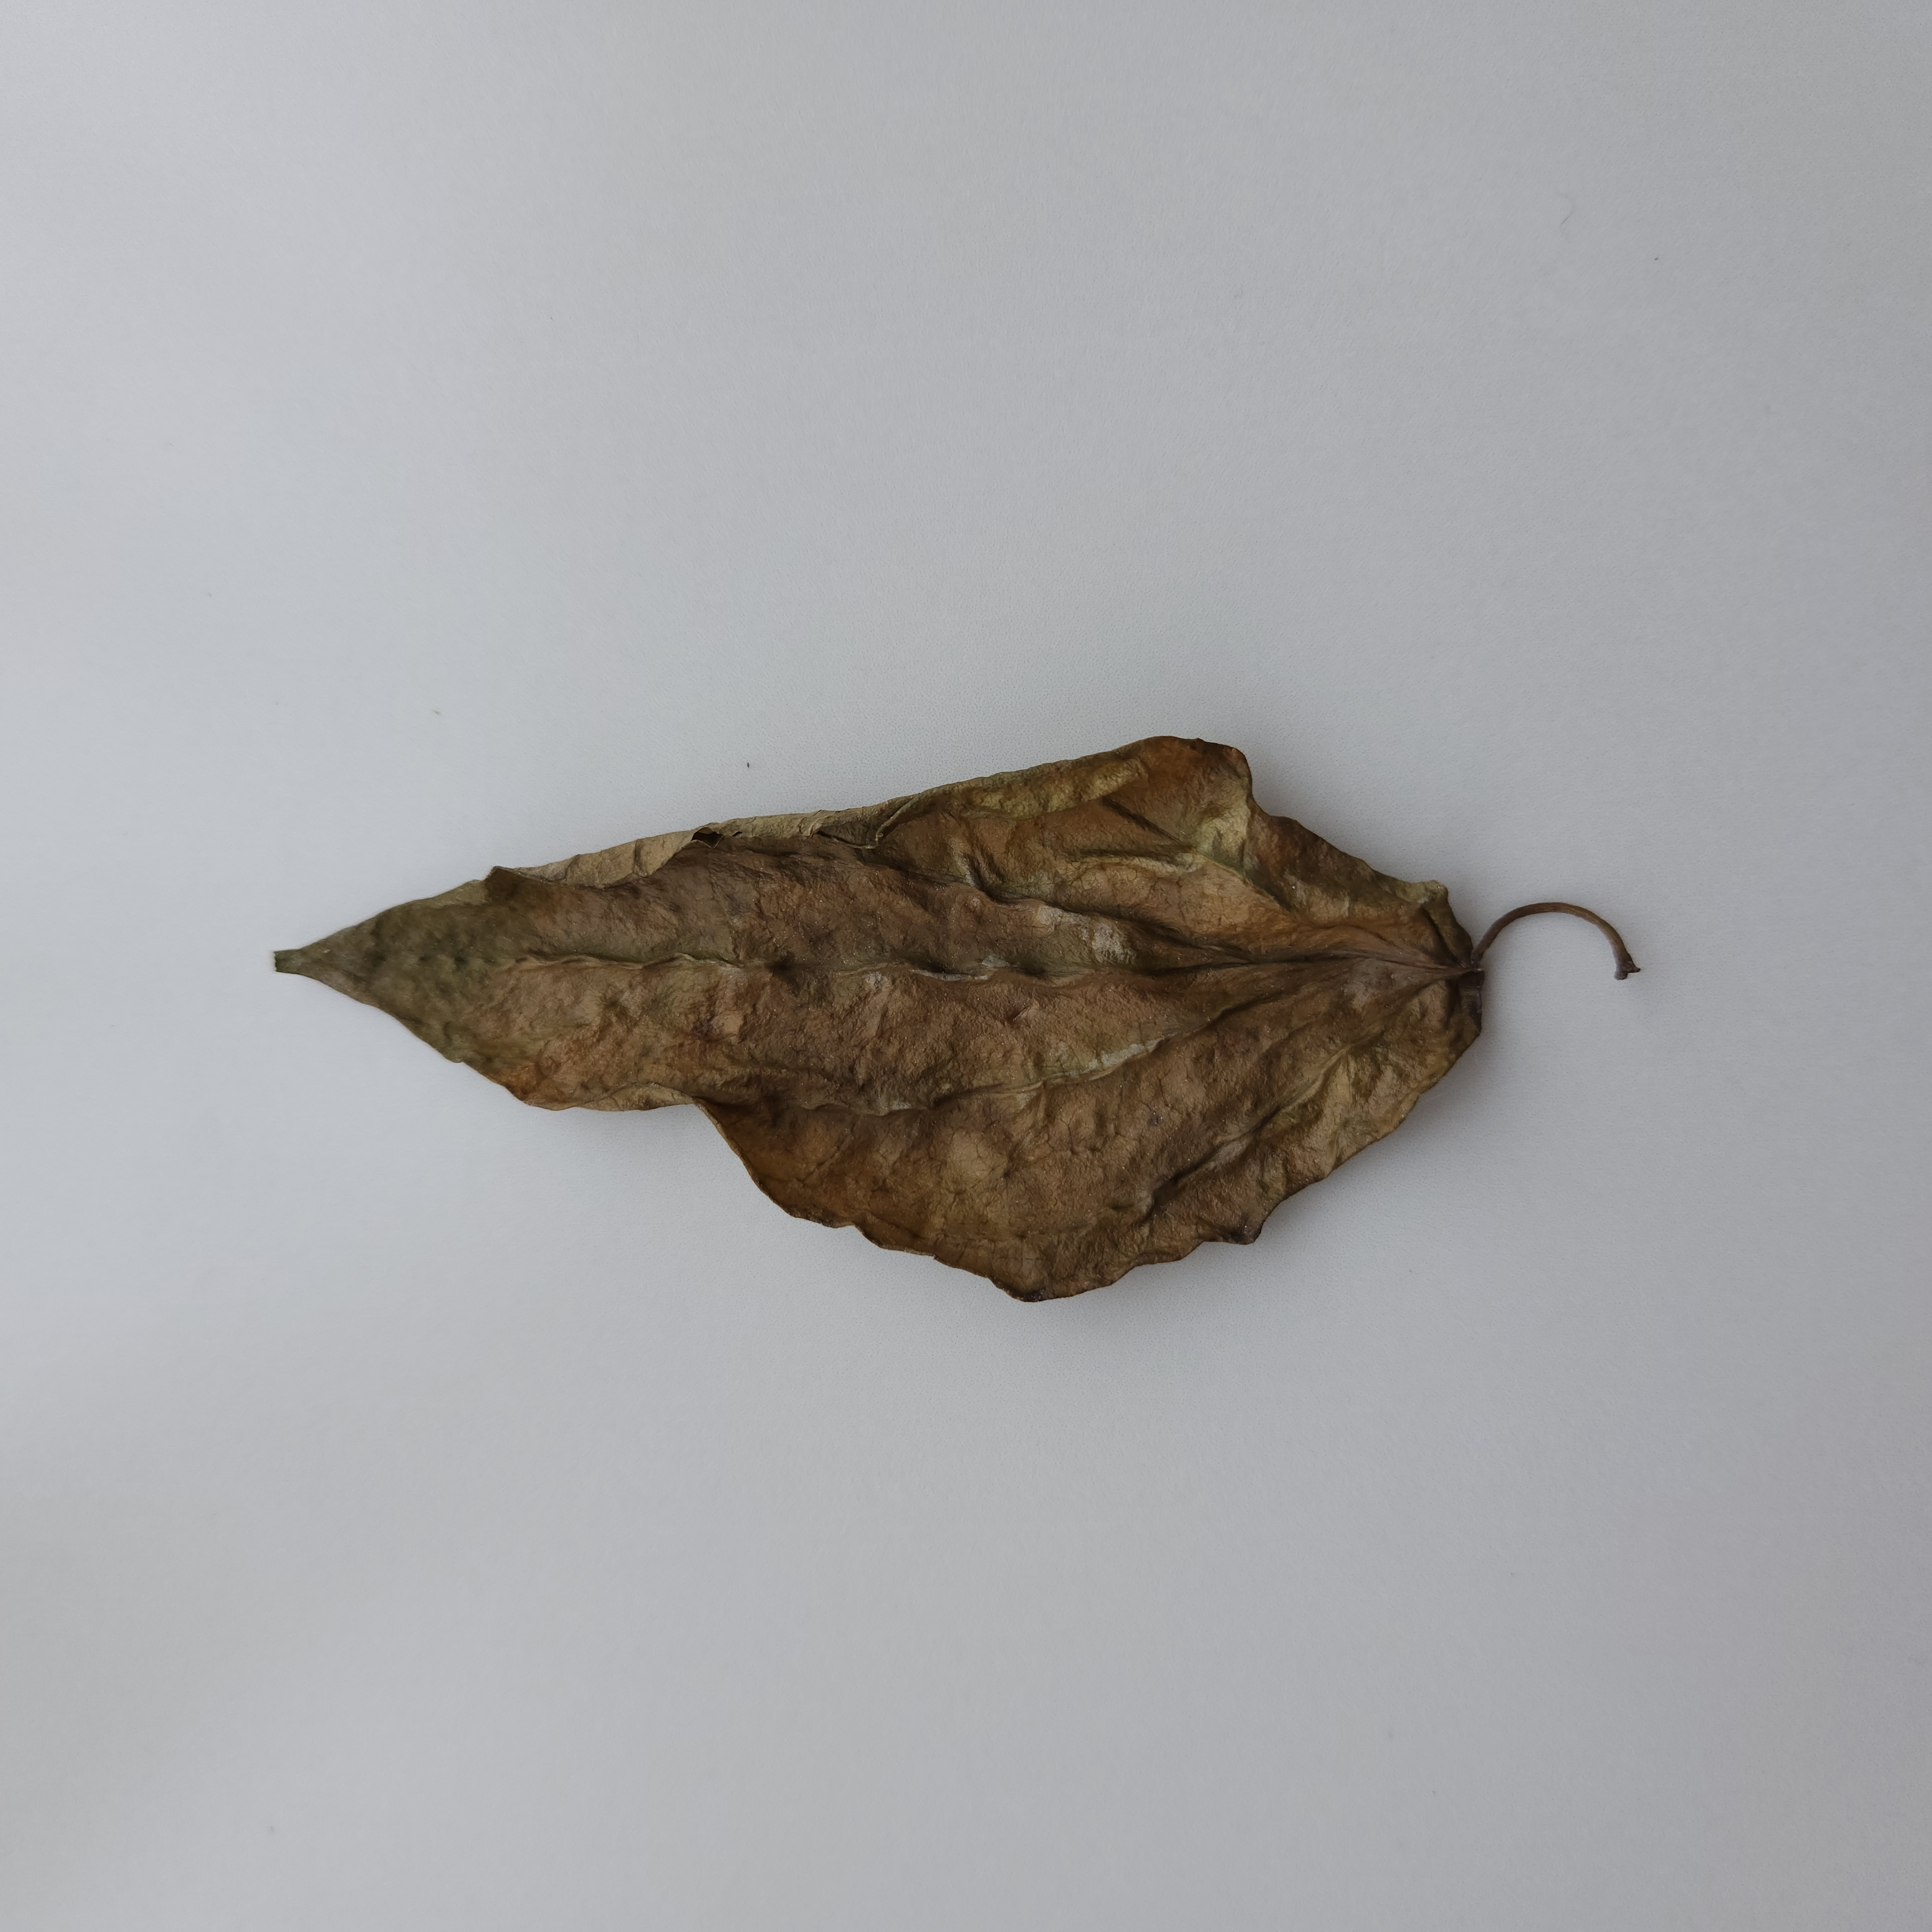
Label: Dried